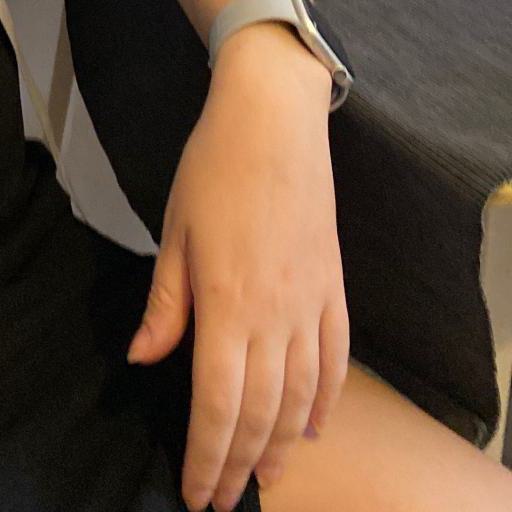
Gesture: no_gesture